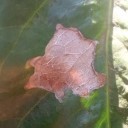
Label: Miner